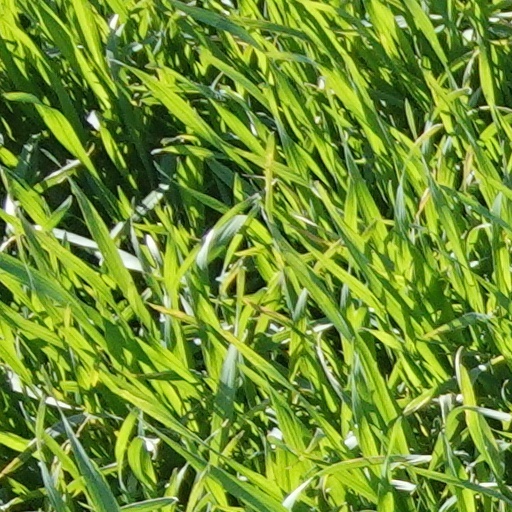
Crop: wheat